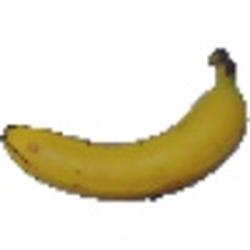
Label: Banana